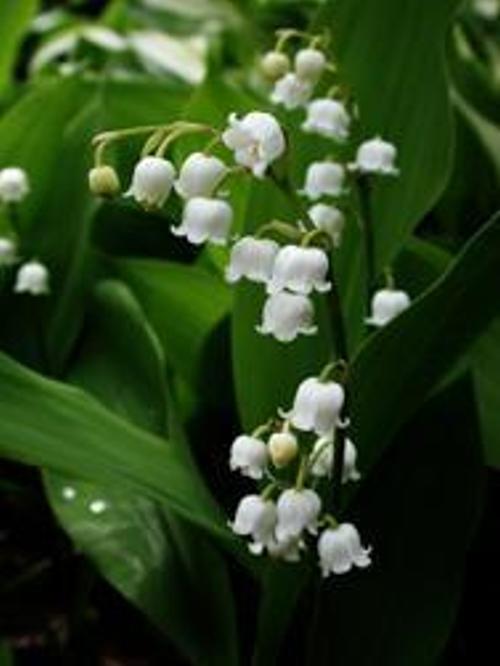
Flower: Lilyvalley